Coastal India

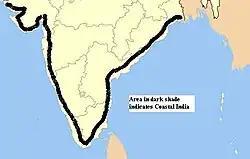
Coastal India

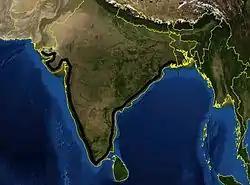
Satellite Picture of Coastal India.

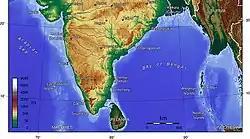
Map of Coastal India with major landmarks.

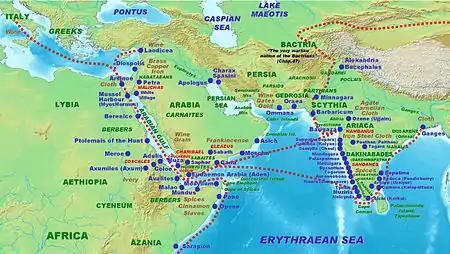
Roman trade with ancient Coastal India according to the "Periplus Maris Erythraei" 1st century CE.

Coastal India is a geo-cultural region in the Indian subcontinent that spans the entire coastline of India.